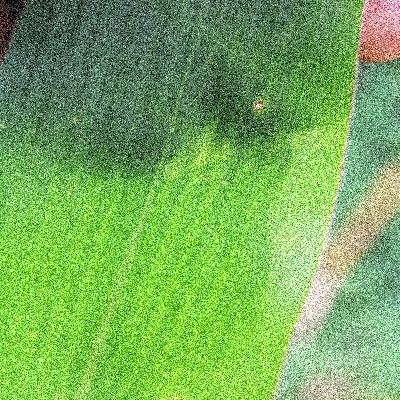
Label: Corn_(Maize)___Leaf_Spot